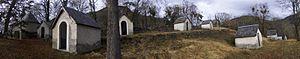
Photo de la Chapelle de Saint Pé d'Ardet
Saint-Pé-d'Ardet est une commune française située dans le département de la Haute-Garonne en région Occitanie.